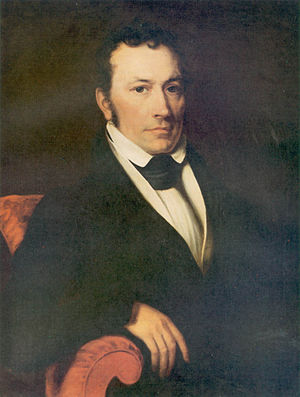
Amerikanske krigsministre / Krigsministre
Joel Roberts Poinsett
"Krigsministeren eller Secretary of War var et medlem af den amerikanske præsidents kabinet helt fra George Washingtons embedstid. En tilsvarende stilling, med titlen ""Secretary at War"" eller ""Secretary of War"" blev udpeget til at tjene Konføderationskongressen under den forudgående forfatning mellem 1781 og 1789. Benjamin Lincoln og senere Henry Knox beklædte denne post. Da Washington blev indsat som den første præsident efter vedtagelsen af USA's forfatning, udpegede han Knox til at fortsætte.